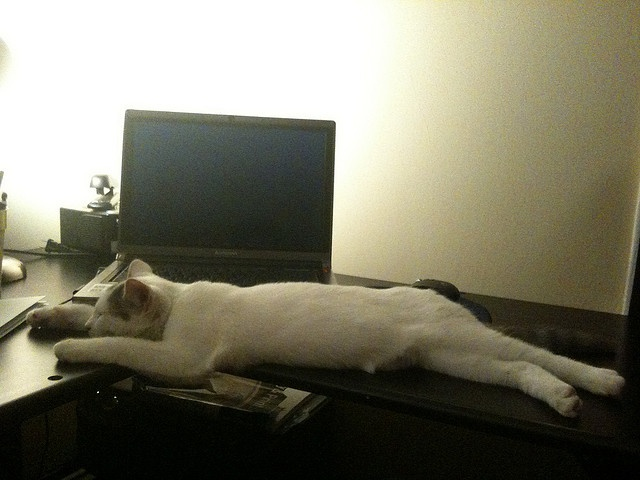
A cat that is sleeping hallway on w chair and a desk.
A white cat lying across a table in front of a laptop.
A cat spread out over a computer work area sleeping.
Napping cat stretched out in front of laptop computer.
a white and black cat is lying on a desk and a laptop